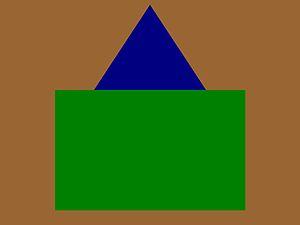
The Black Watch (Royal Highland Regiment) of Canada, littéralement « La Garde noire du Canada », abrégé en RHR et communément appelé simplement le Black Watch, est un régiment d’infanterie de la Première réserve de l'Armée canadienne. Établi en 1862, en tant que le 5th Battalion Volunteer Militia Rifles, Canada, littéralement le « 5ᵉ Bataillon de la Milice volontaire, Canada », il s'agit du plus ancien régiment écossais au Canada. Au cours de son histoire, il adopta différents noms dont 5th Regiment “Royal Scots of Canada” et 5th Regiment “Royal Highlanders of Canada” avant d'adopter son nom actuel en 1953.